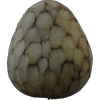
Label: cherimoya